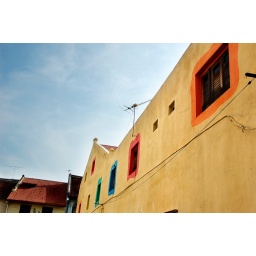
A building with colourful window border in Melaka...